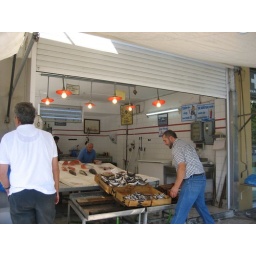
Walking around Chania - fish market